O'Rourke family

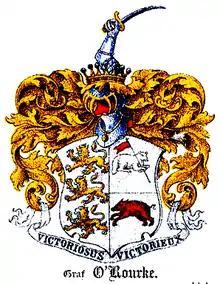
Coat of arms of Counts O'Rourke in Baltisches Wappenbuch

The O'Rourke family of Livonia is a branch of Irish O'Rourkes. It descends from Cornelius O'Rourke (1736–1800), who went to Russian military service and became commandant of Dorpat. From his sons begin two family branches, the Livonian Lutheran branch and the Polish Roman Catholic branch. The most notable member of the family was Cornelius' son Joseph Cornelius O'Rourke (1772–1849), general in Russian service. Joseph's grandson Edward O'Rourke became bishop of Danzig.